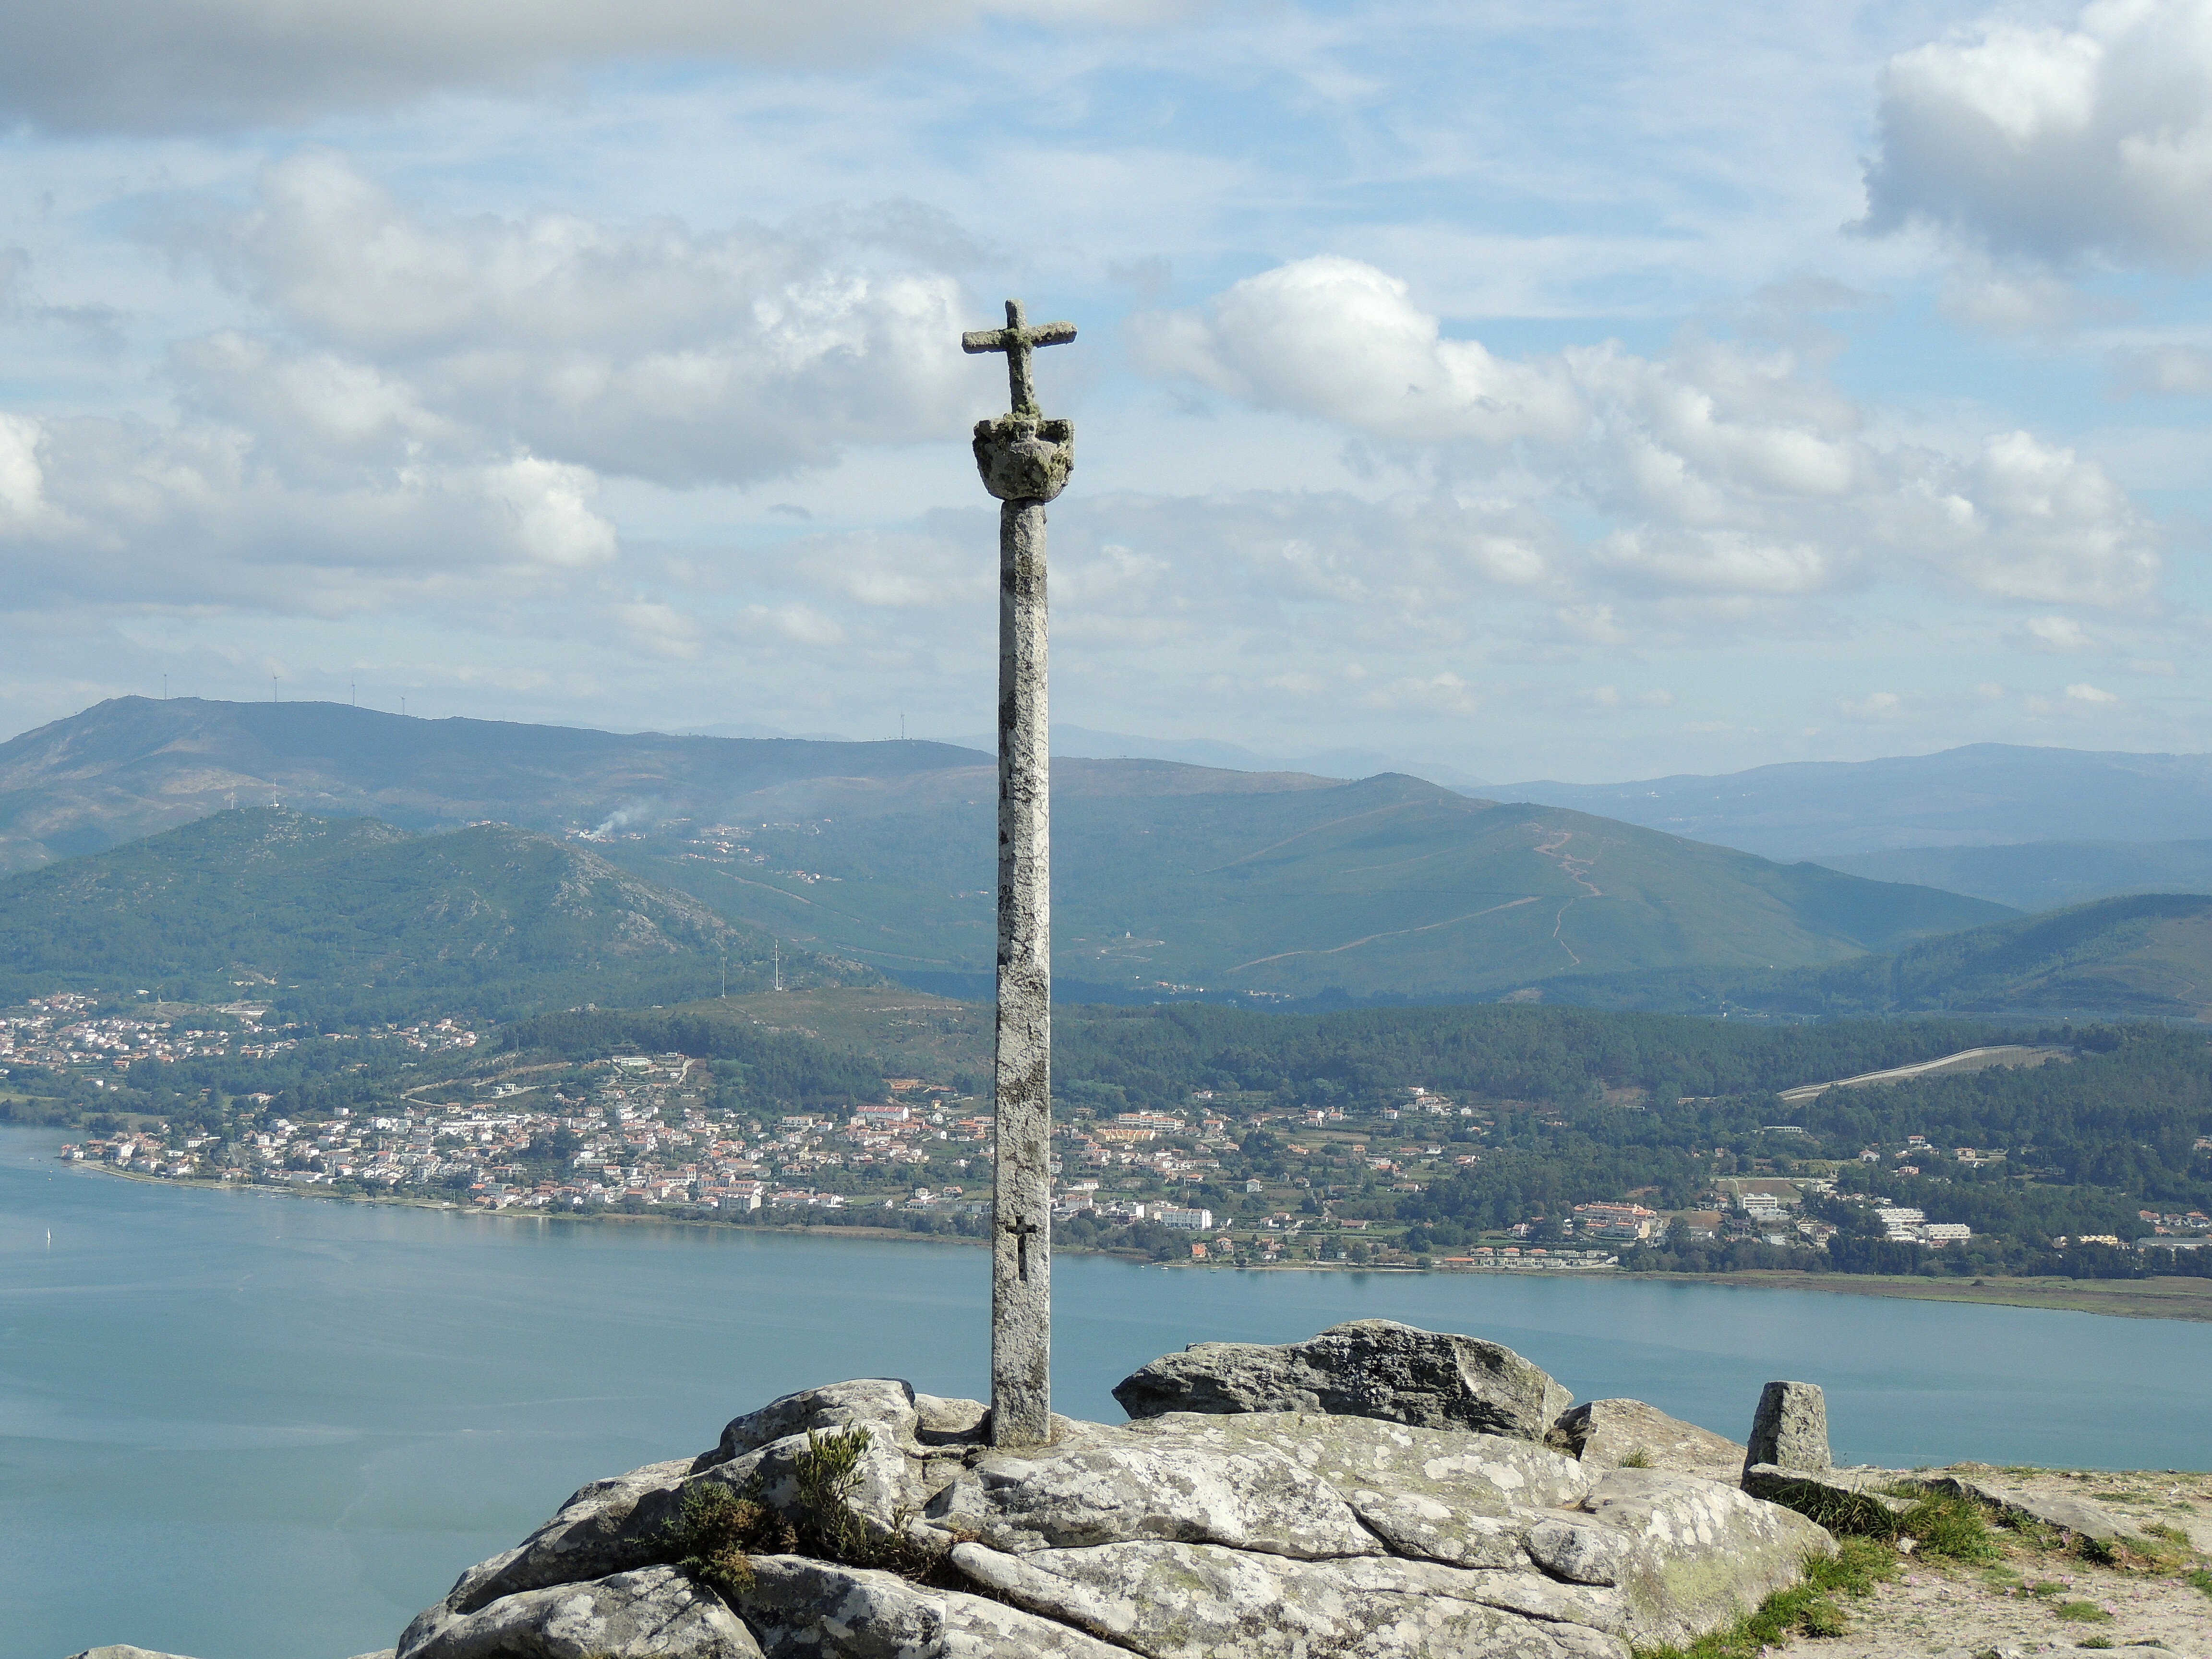
sea, coast, mountain, lake, wind, mountain range, europe, tower, spain, espagne, europa, agua, portugal, rio, galicia, piedra, pontevedra, pedra, espana, aguarda, galiza, auga, galice, provinciadepontevedra, cruces, cruceiros, mi o, montesantategra, desembocadura